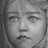
Emotion: sad